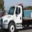
Label: truck